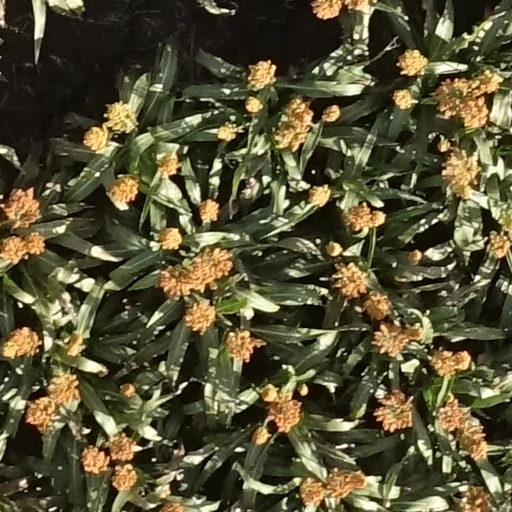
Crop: sorghum